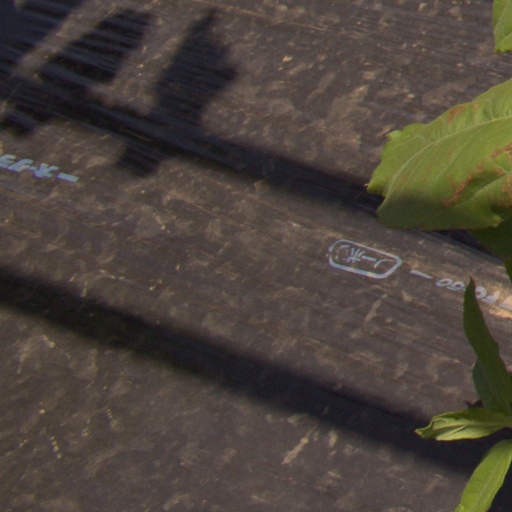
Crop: Jerusalem artichoke